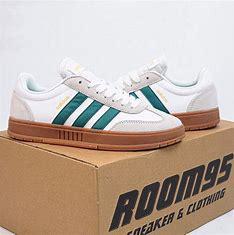
Brand: adidas
Model: neo Adidas NEO Gradas